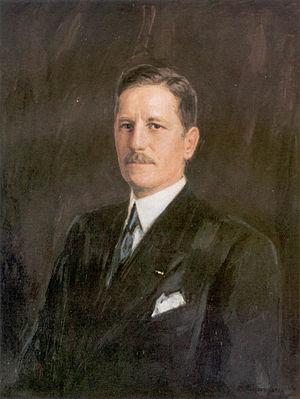
Le secrétaire à la Guerre des États-Unis est un ancien membre du cabinet des États-Unis en sa qualité de dirigeant du département de la Guerre.
Patrick Jay Hurley, né le 8 janvier 1883 en territoire indien, de nos jours Lehigh et mort le 30 juillet 1963 à Santa Fe, est un homme politique américain. Membre du Parti républicain, il est secrétaire à la Guerre entre 1929 et 1933 dans l'administration du président Herbert Hoover puis ambassadeur des États-Unis en Chine entre 1944 et 1945.